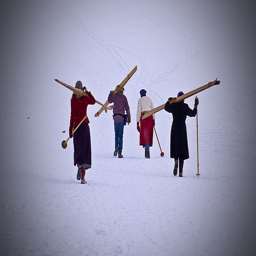
some people carrying skis snow and a hill
Four people are walking in the snow with boards.
Some people walking together in the snow carrying things.
People walking in snow and some are carrying skiing equipment
there are four people walking  up a hill to go skiing